Bag

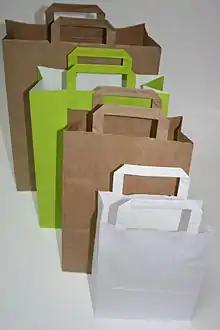
Paper bags with handles

A bag, also known regionally as a sack, is a common tool in the form of a floppy container, typically made of cloth, leather, bamboo, paper, or plastic. The use of bags predates recorded history, with the earliest bags being lengths of animal skin, cotton, or woven plant fibers, folded up at the edges and secured in that shape with strings of the same material. Bags can be used to carry items such as personal belongings, groceries, tools, and other objects. They come in various shapes and sizes, often equipped with handles or straps for easier carrying.